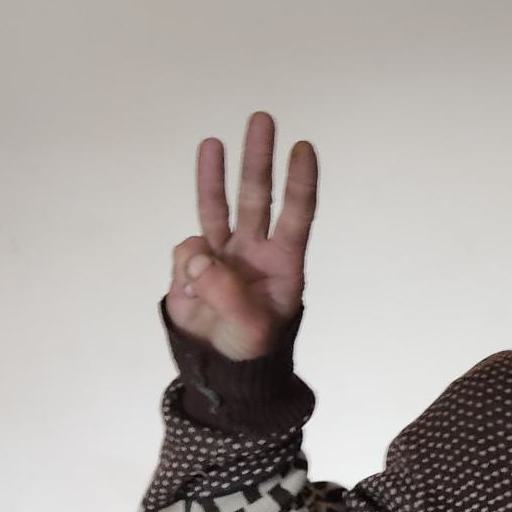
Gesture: three